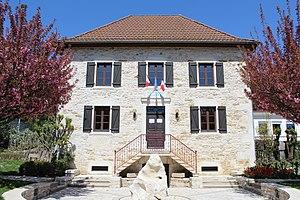
Mairie de Parves, Parves-et-Nattages.
Parves est une ancienne commune française, située dans le département de l'Ain en région Auvergne-Rhône-Alpes. Le 1ᵉʳ janvier 2016, elle fusionne avec la commune de Nattages pour former la commune nouvelle de Parves et Nattages.
Parves et Nattages est, depuis le 1ᵉʳ janvier 2016, une commune nouvelle française, située dans le département de l'Ain en région Auvergne-Rhône-Alpes.